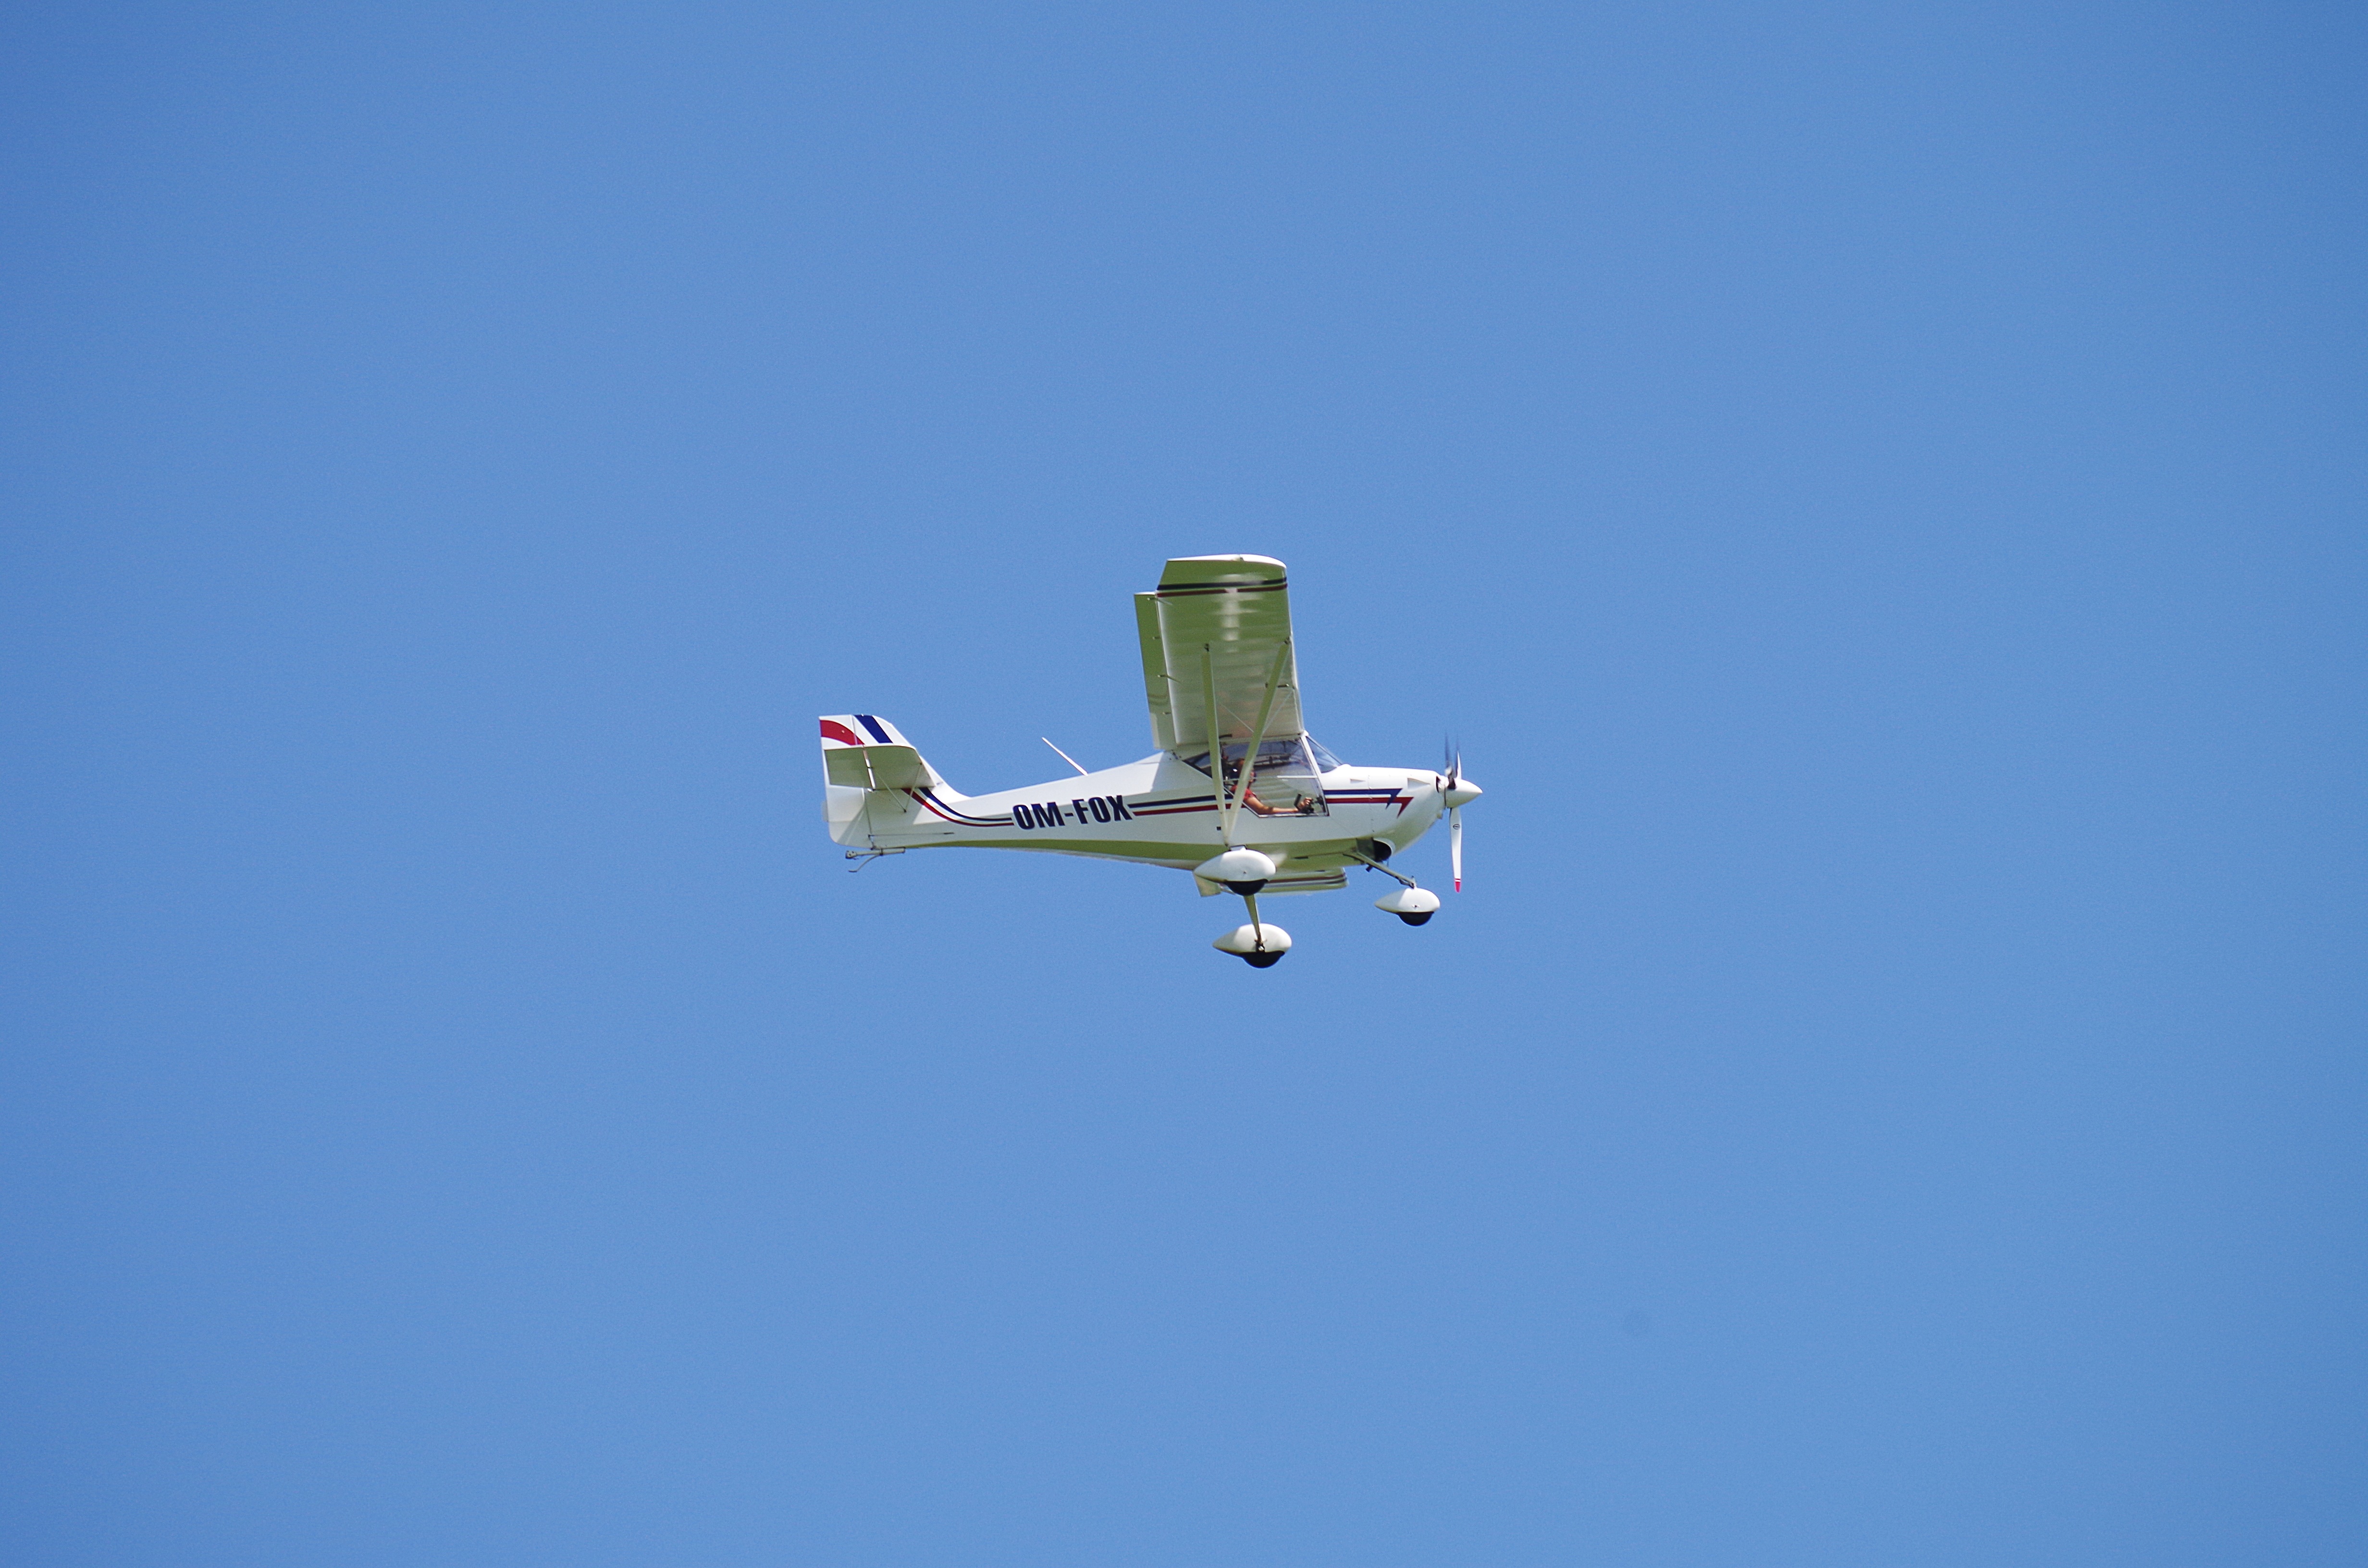
wing, fly, airplane, aircraft, vehicle, airline, aviation, flight, wings, takeoff, the sky, air show, light aircraft, air force, aerobatics, air travel, atmosphere of earth, aircraft engine, general aviation